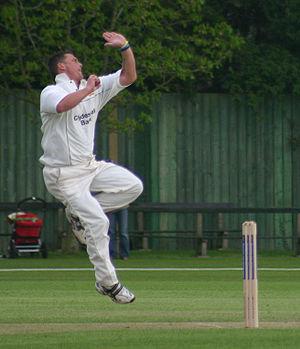
Au cricket, le terme bowler ou lanceur désigne soit un joueur présent sur le terrain pour lancer la balle, soit un joueur spécialiste de cet exercice. Le lanceur a deux rôles : empêcher les batteurs adverses de marquer des courses et les éliminer. Le terme bowling désigne quant à lui l'acte ou la capacité à lancer correctement la balle.